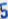
Number: 5